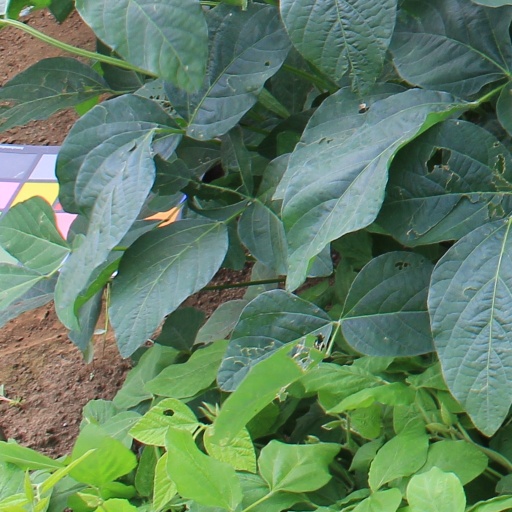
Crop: soybean